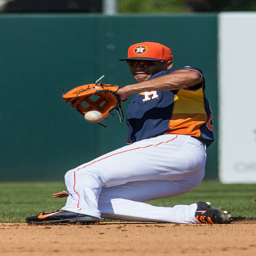
baseball player # attempts to catch a ground ball during the game against sports team .